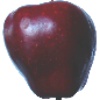
Label: red_delicious_apple